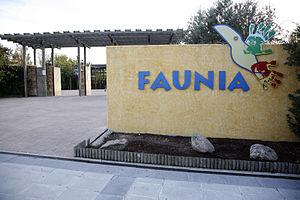
Faunia est un parc zoologique espagnol situé dans le district de Vicálvaro de la capitale, Madrid. Inauguré en 2001, sous le nom de Parc Biologique de Madrid, il est rebaptisé en 2002. Il est la propriété de la multinationale espagnole Parques Reunidos, dont le principal actionnaire est le fonds d'investissement britannique Arle Capital Partners. L'auteur du projet est Ricardo Novaro Bocco.